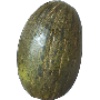
Label: melon_piel_de_sapo